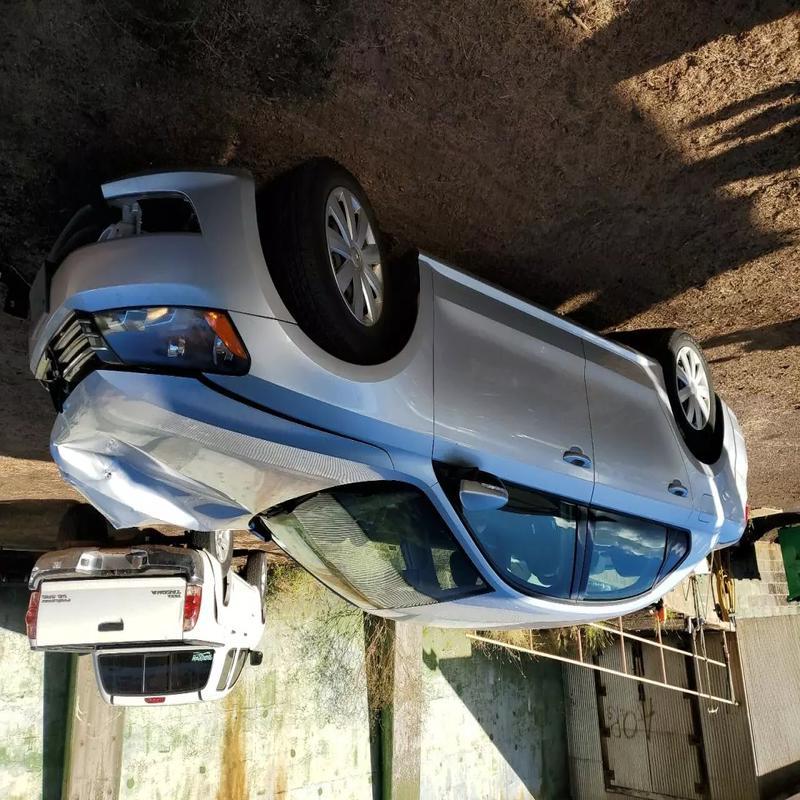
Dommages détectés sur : capot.
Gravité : majeur